New York State Route 199

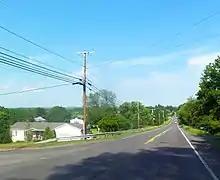
A road in a rural landscape beneath a blue sky, dropping down slightly below the camera and continuing straight for a great distance, with telephone poles and an intersecting road at its left

The 9G concurrency ends a mile to the north, where the roadway reaches another traffic light after a bend northeast. Here NY 199 turns east, going over a slight rise and then trending slightly southward towards the village of Red Hook. At the village line, a mile east of NY 9G, it passes Red Hook High School, the historic Maizefield estate, and the middle school, becoming West Market Street. At the center of town, another traffic light marks the intersection with U.S. Route 9.